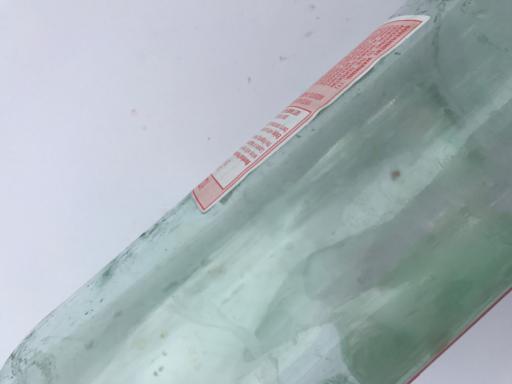
Label: glass